George Woolf

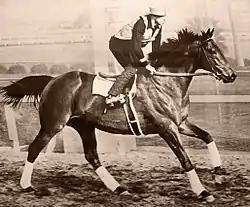
George Woolf on Seabiscuit

He is remembered for his tactical performance in the 1938 match race when he rode Seabiscuit to victory over the heavily favored U.S. Triple Crown champion, War Admiral, in the Pimlico Special at Baltimore, based on advice from his friend, Seabiscuit's injured regular jockey Red Pollard. When asked which was the best racehorse he had ever ridden, Woolf answered immediately, "Seabiscuit".